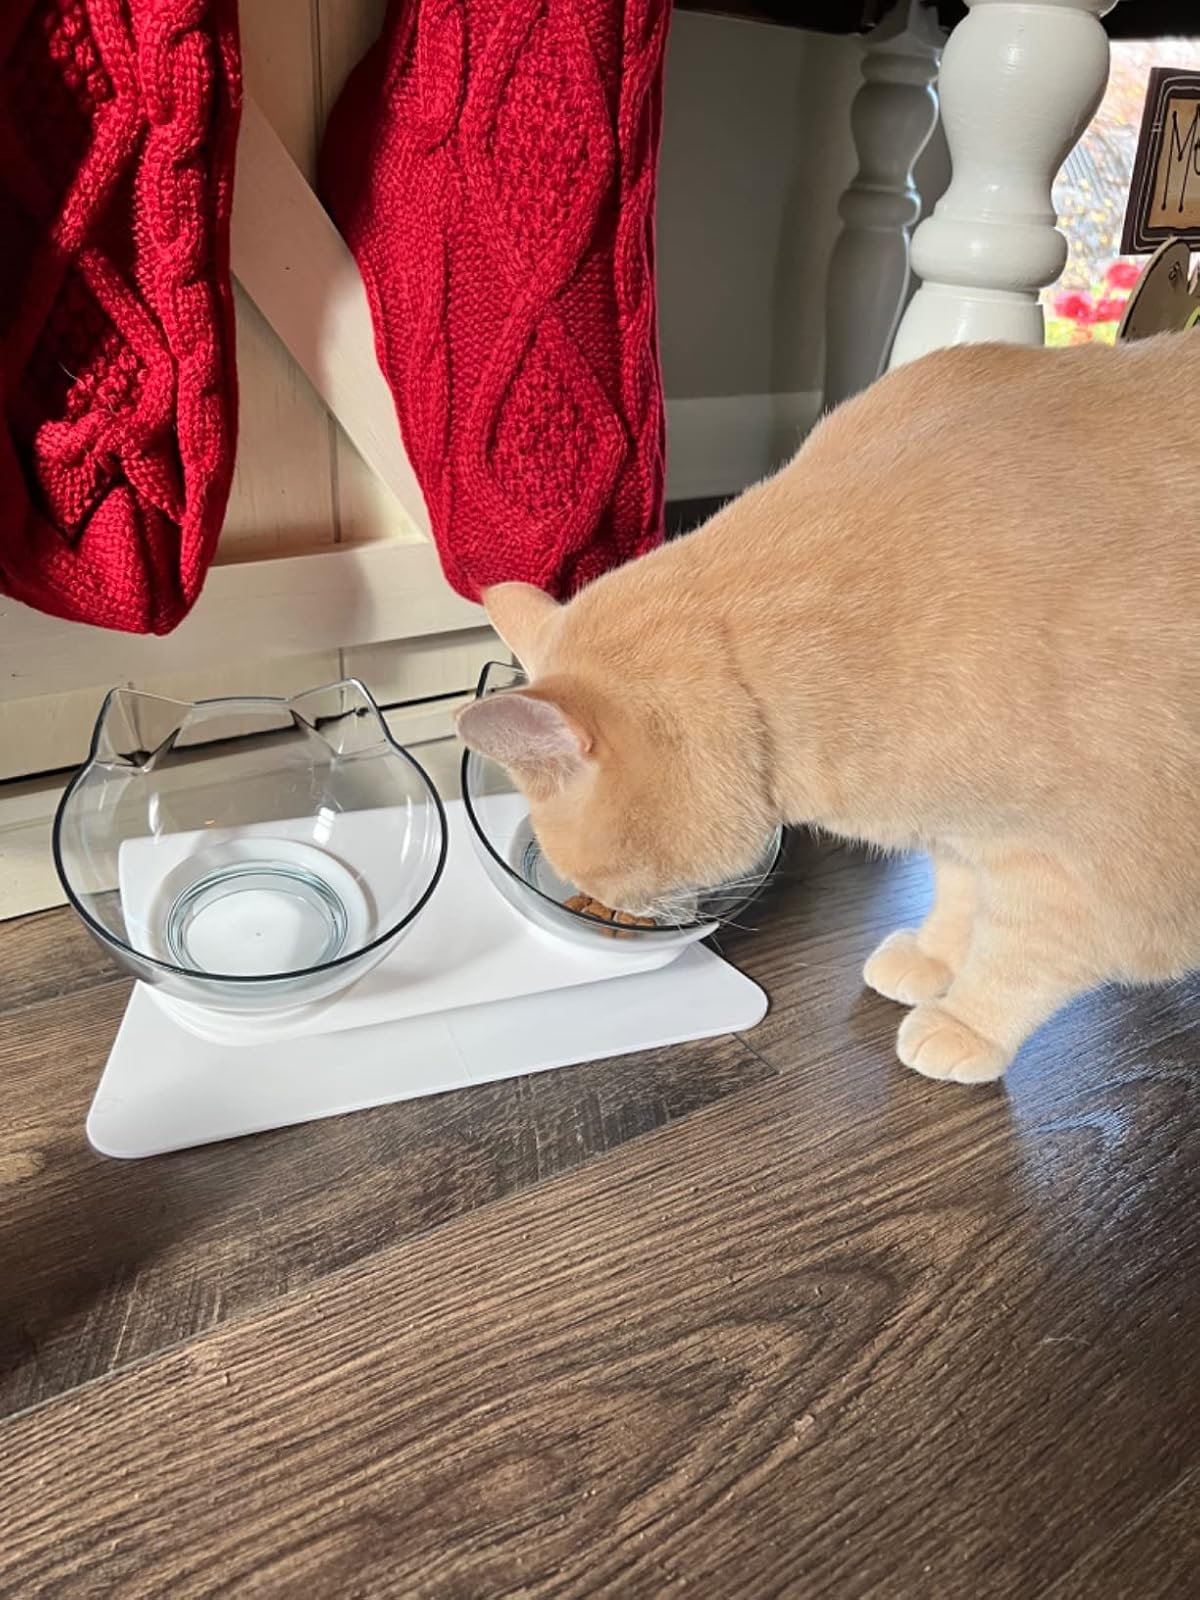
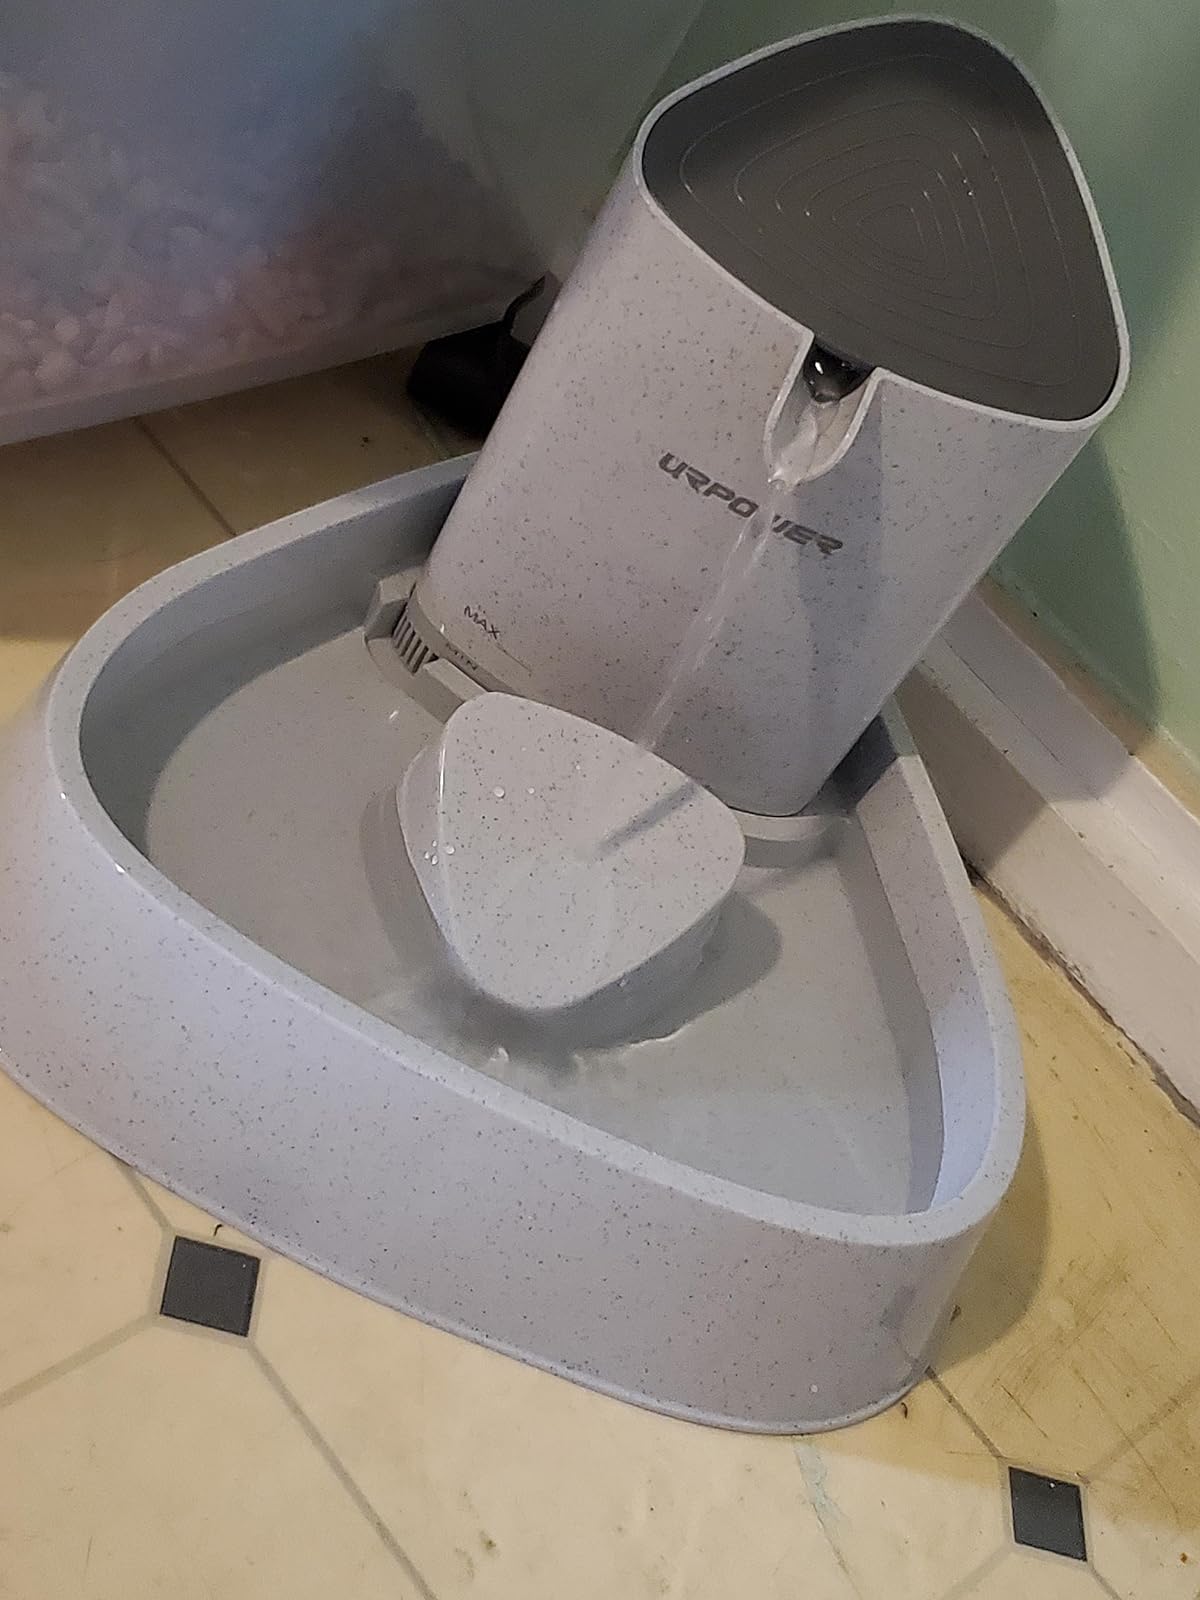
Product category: items_bowl
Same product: no